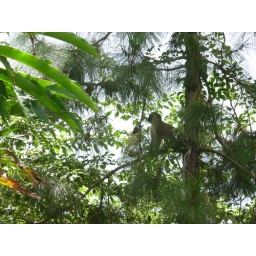
monkey in tree